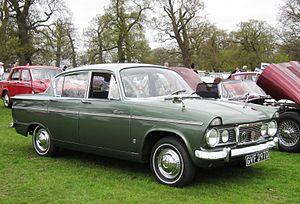
Humber Sceptre II (1966)